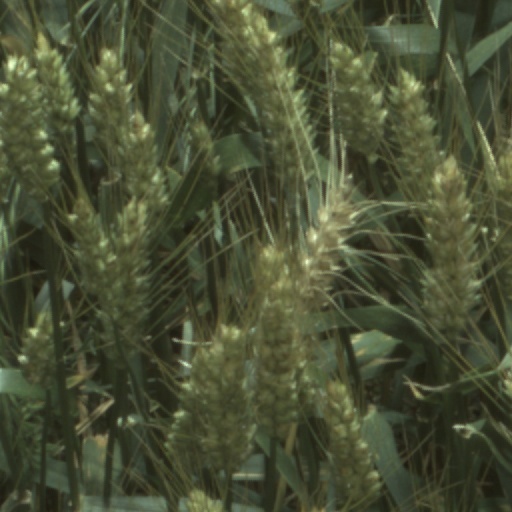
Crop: wheat